Way of the Peaceful Warrior

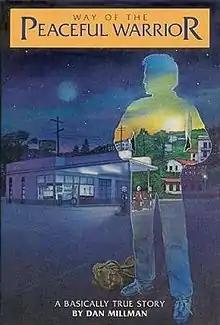
First edition

Way of the Peaceful Warrior is a part-fictional, part-autobiographical book based on the early life of the author Dan Millman. The book has been a bestseller in many countries since its first publication in 1980. The book initially had only modest sales before Hal Kramer came out of retirement to republish the book from the H. J. Kramer imprint of New World Library. In early 2006, a film based on the novel, "Peaceful Warrior", was released.